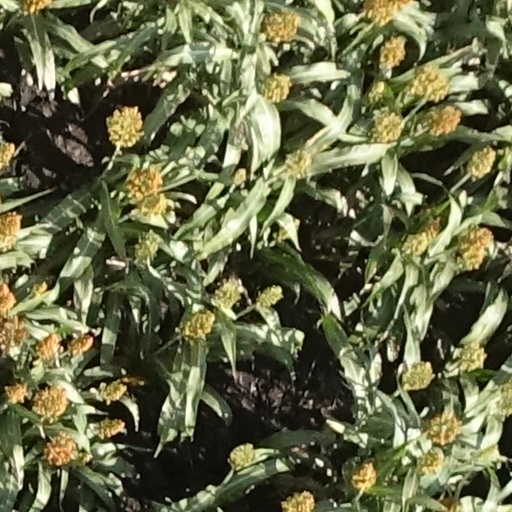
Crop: sorghum